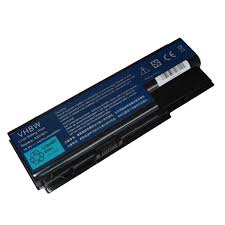
Waste category: battery